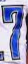
Number: 7